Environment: real
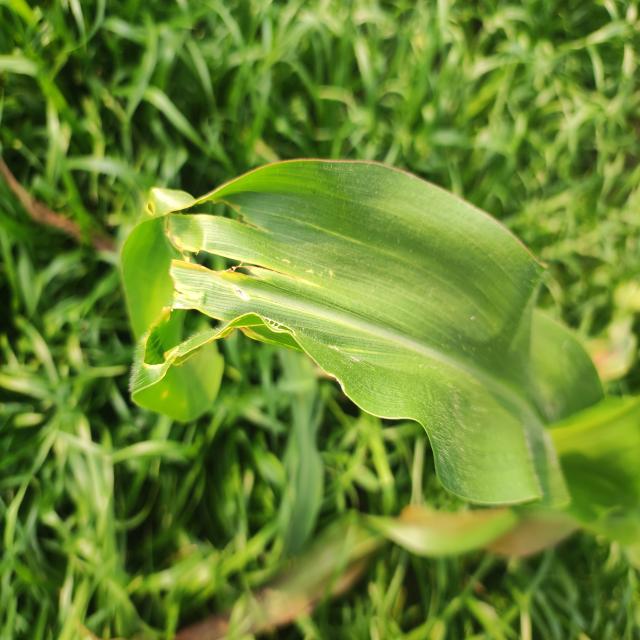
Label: fall_armyworm